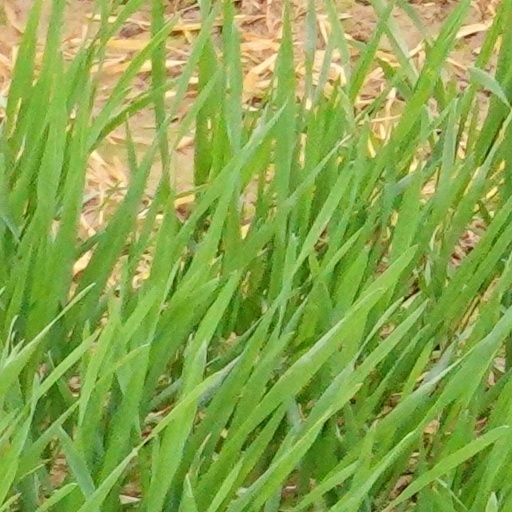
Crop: wheat